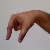
The image shows a hand gesture representing the letter 'Q' in Indian Sign Language.